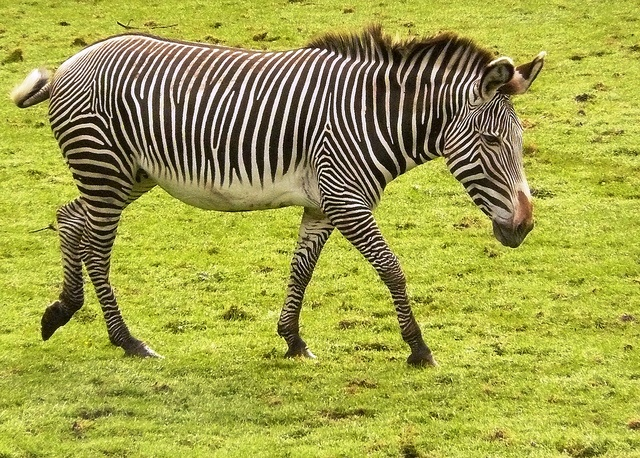
a large zebra that is walking in the grass
A zebra walking through a green grassy area.
A zebra that is running through a green field.
A zebra that is walking with its head down.
A zebra that is standing in the grass.